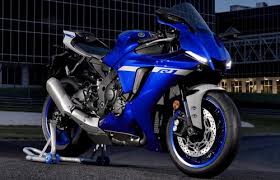
Vehicle type: Motorcycles